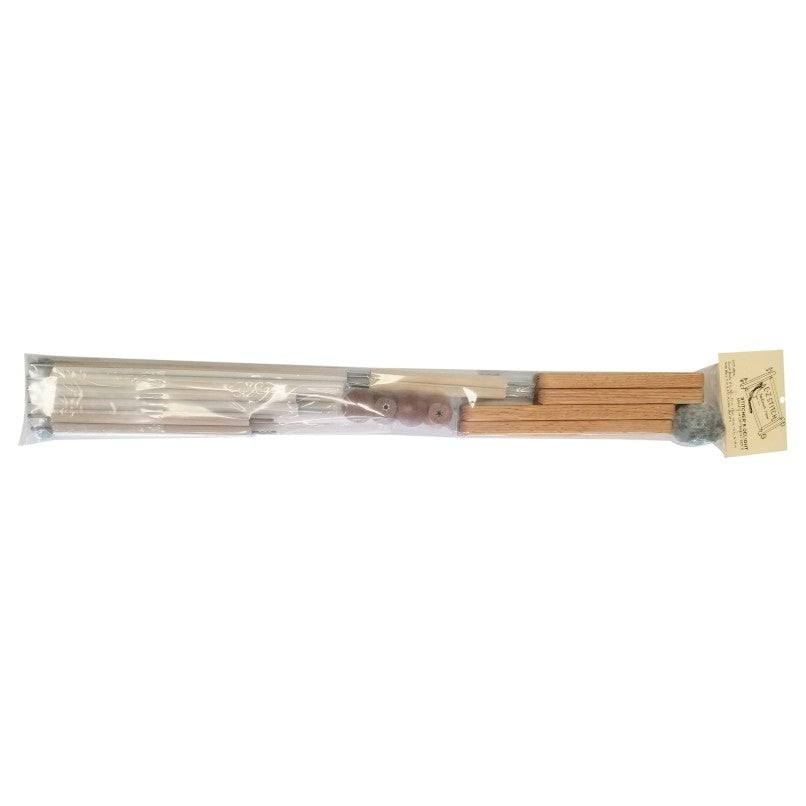
E-Z Stitch Stitcher's Delight Deluxe Frame Set
The Stitcher’s Delight Deluxe Set is our most expansive scroll frame kit—built for stitchers who want the freedom to adapt their setup to any size project, anytime. With fourteen possible frame configurations, this all-in-one set gives you everything you need to keep stitching fluid, frustration-free, and fabric firmly in place. Imagine transforming your workspace with a frame that grows as your project does—keeping your fabric perfectly taut while you focus on every stitch
Brand: The Stitchy Stash
Category: Arts & Entertainment > Hobbies & Creative Arts > Arts & Crafts > Art & Crafting Tools > Frames, Hoops & Stretchers > Quilting Frames